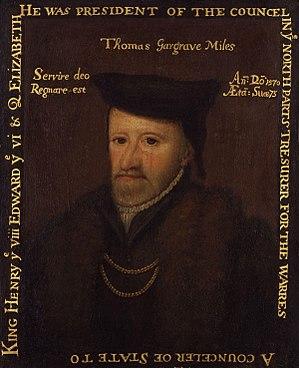
Le Parlement de 1559 est le premier parlement du règne d'Élisabeth Iʳᵉ, reine d'Angleterre à partir de la mort de sa demi-soeur Marie Iʳᵉ en novembre 1558. Le Parlement d'Angleterre ayant été automatiquement dissous par la mort de Marie, la nouvelle reine convoque le 6 décembre 1558 l'élection d'un nouveau parlement, le scrutin se déroulant en décembre et janvier. L'unique session de ce parlement débute le 23 janvier 1559 et se clôt le 8 mai.
Sir Thomas Gargrave, né vers 1495 à Wakefield et mort le 28 mars 1579, est un homme politique anglais.